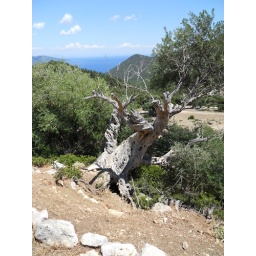
An olive tree on the hill above Sami